Protocols of Zion (film)

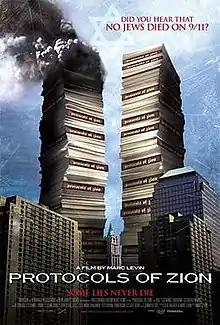
"Protocols of Zion" movie poster

Protocols of Zion is a 2005 documentary film by Marc Levin about a resurgence of antisemitism in the United States in the wake of the September 11, 2001 attacks. Appearing on screen along with his subjects, Levin engages in a free-for-all dialogue with Arab Americans, Black nationalists, evangelists, White nationalists, Neo-Nazis, Kabbalist rabbis, Holocaust survivors, and Frank Weltner, the founder of the Jew Watch web site.